Ramya Barna

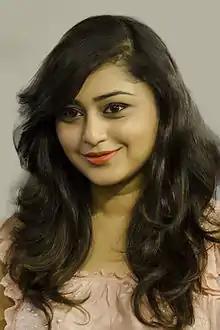

Ramya Barna is an Indian actress, primarily appearing in Kannada films.